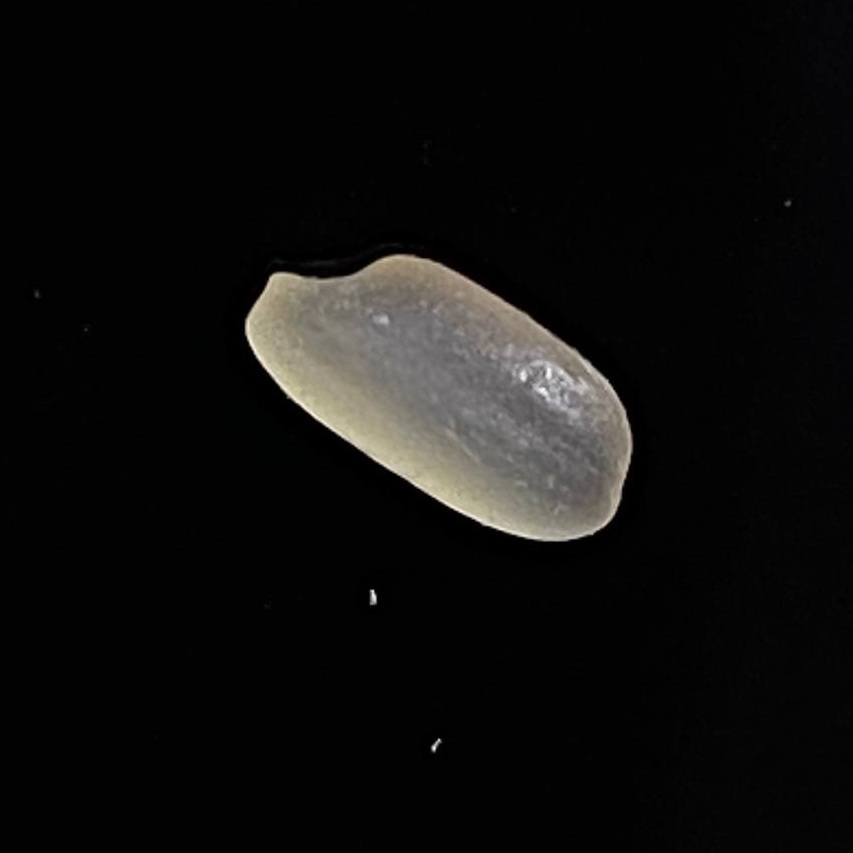
Rice variety: Gutisharna